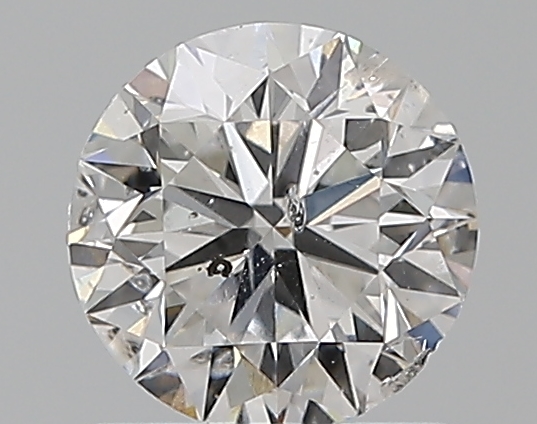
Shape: round
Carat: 1
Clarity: SI2
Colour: D
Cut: VG
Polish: EX
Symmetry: VG
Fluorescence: N
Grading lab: IGI
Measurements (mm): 6.29 x 6.23 x 3.99